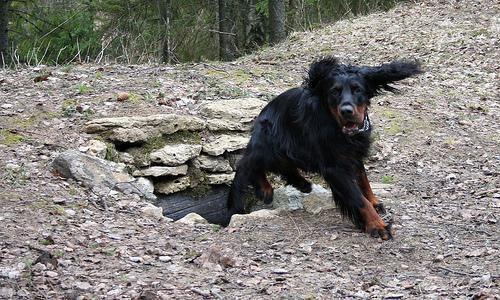
Gordon_setter